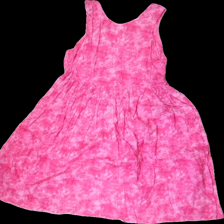
View: back
Type: Dress
Category: Ladies
Brand: Missing
Brand text on label: Home made
Colors: Pink
Material: 65% Cotton 35% Viscose
Cut: Regular
Price range: 50-100
Recommended usage: Reuse
Description: Pink dress